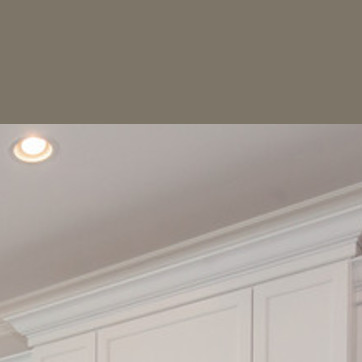
Material: painted